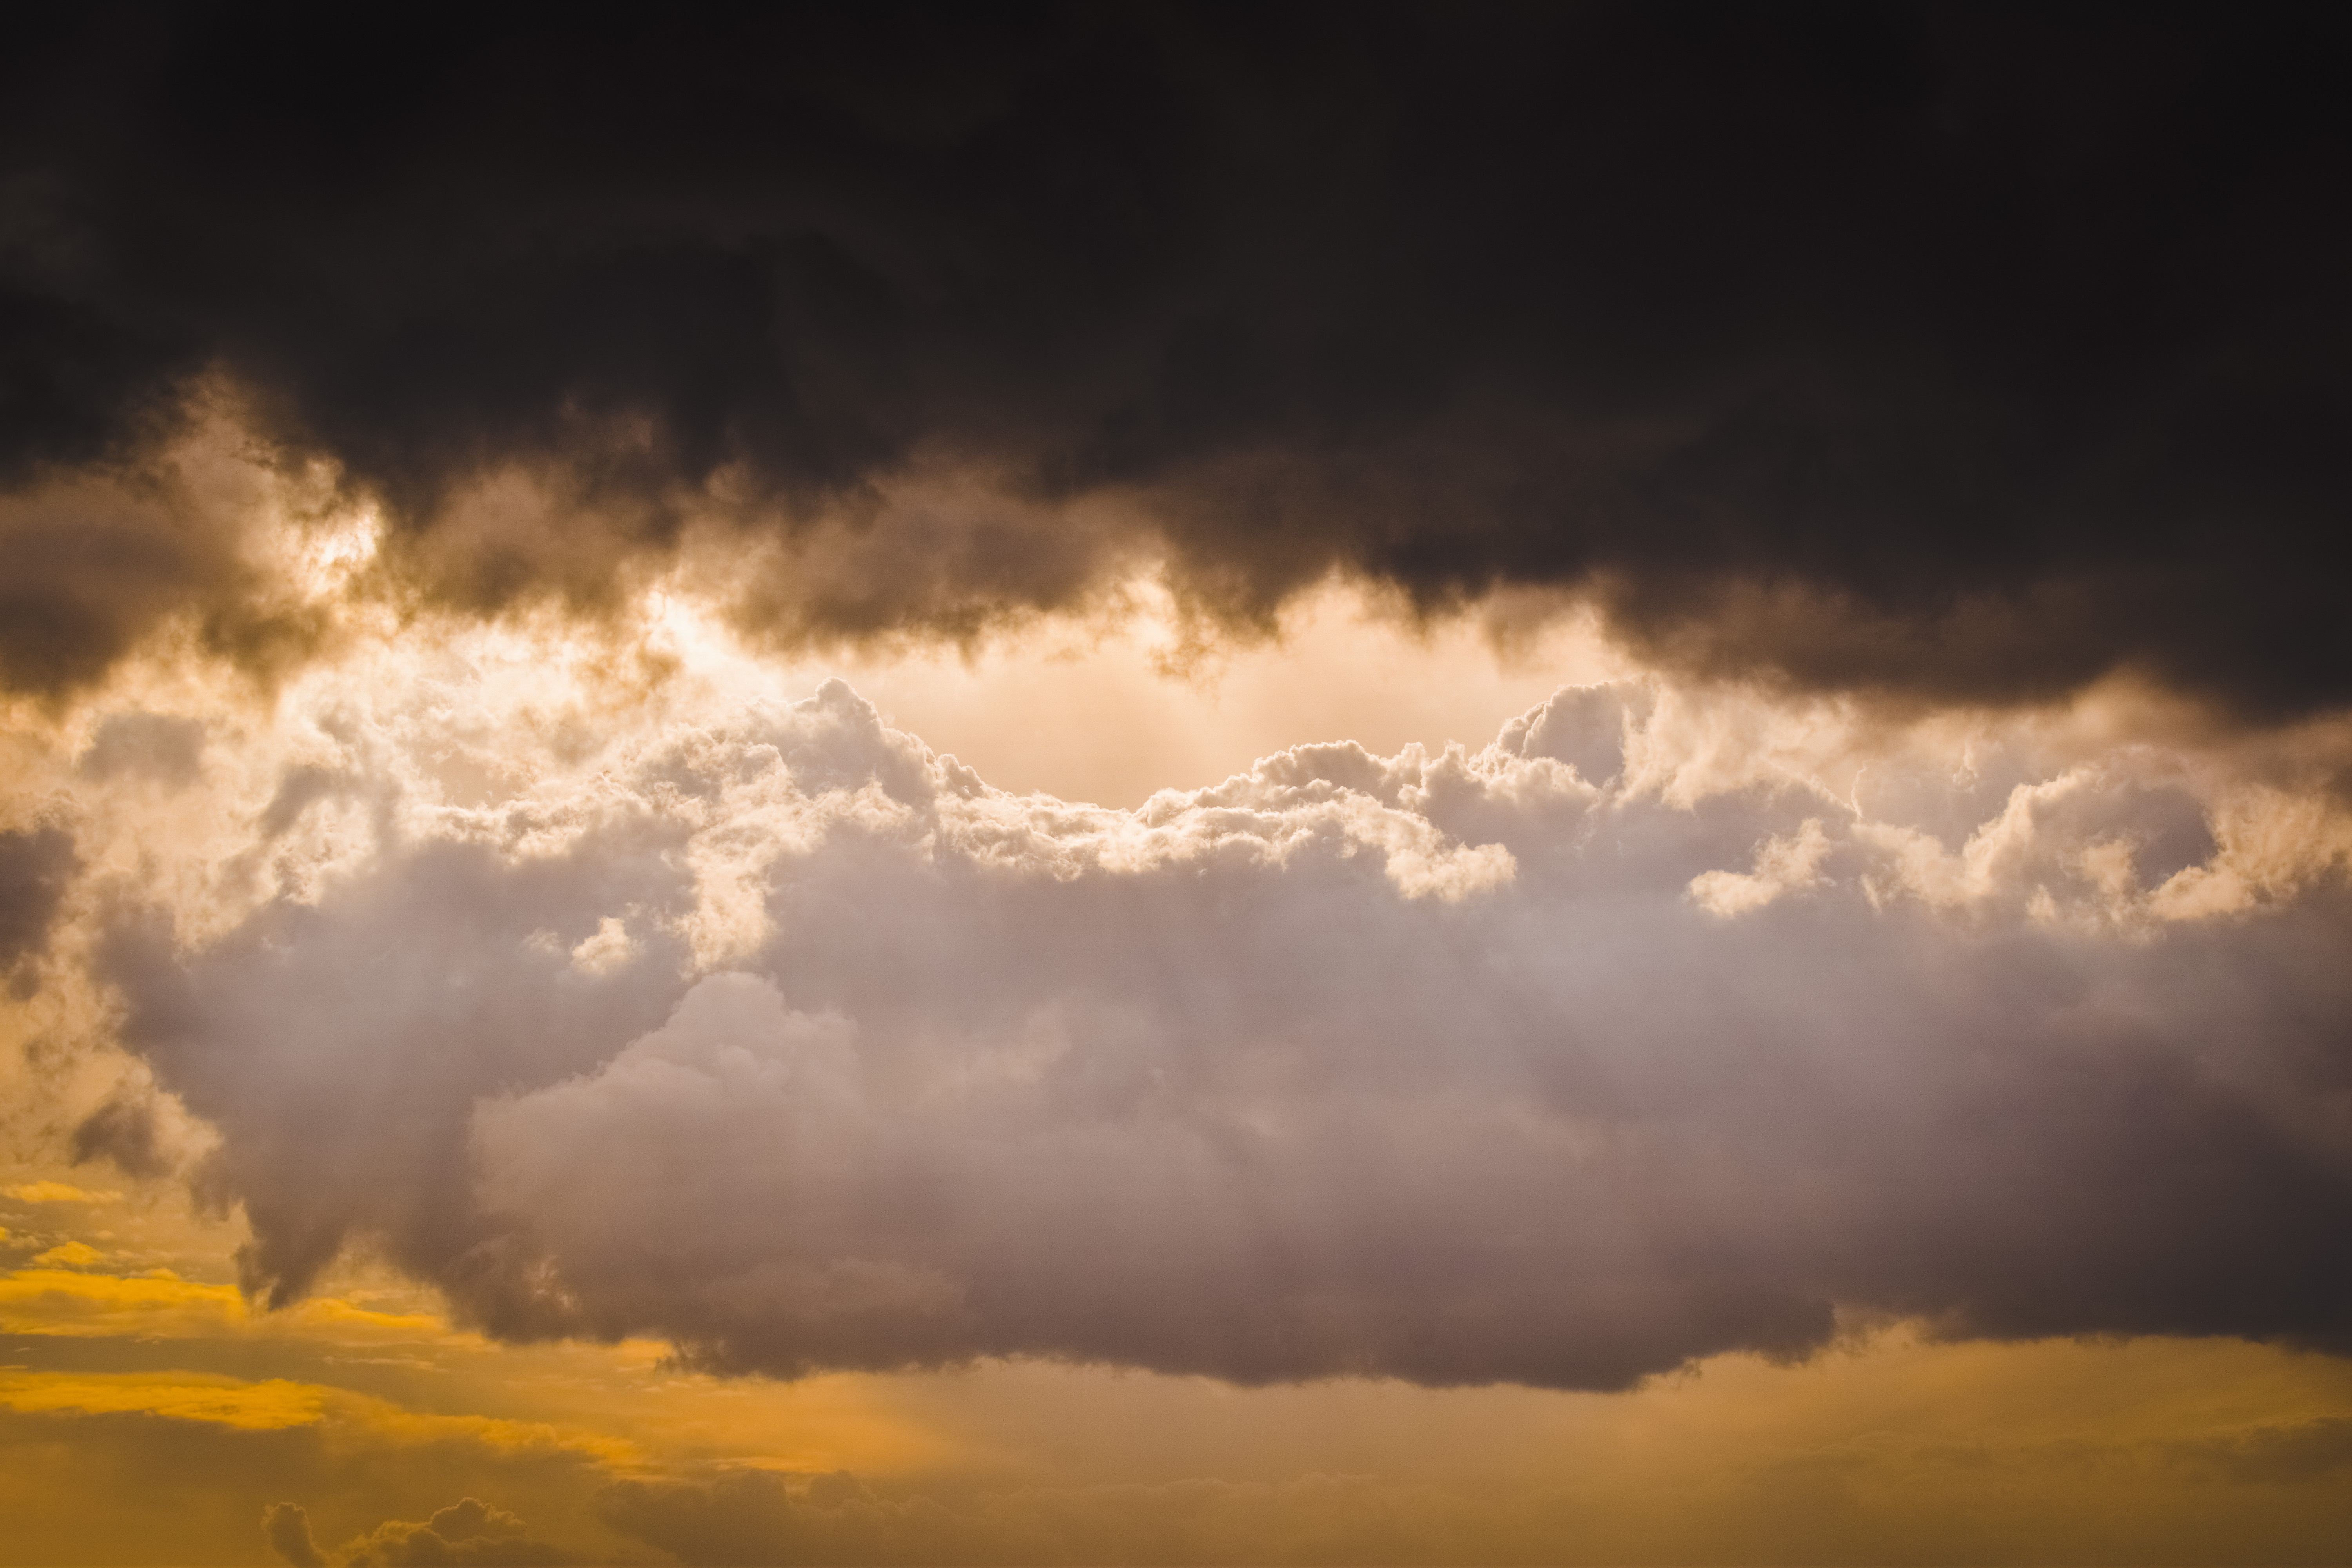
nature, winter, cloud, sky, sun, sunset, sunlight, cloudy, morning, moody, dawn, atmosphere, dusk, evening, heaven, weather, cumulus, cloudscape, clouds, stormy, dramatic, sunbeam, afterglow, stormy sky, meteorological phenomenon